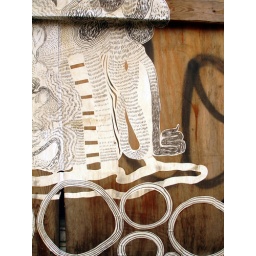
Charcoal on bond paper pasted on plywood, by street artist ELBOW-TOE. Detail of lower right corner.